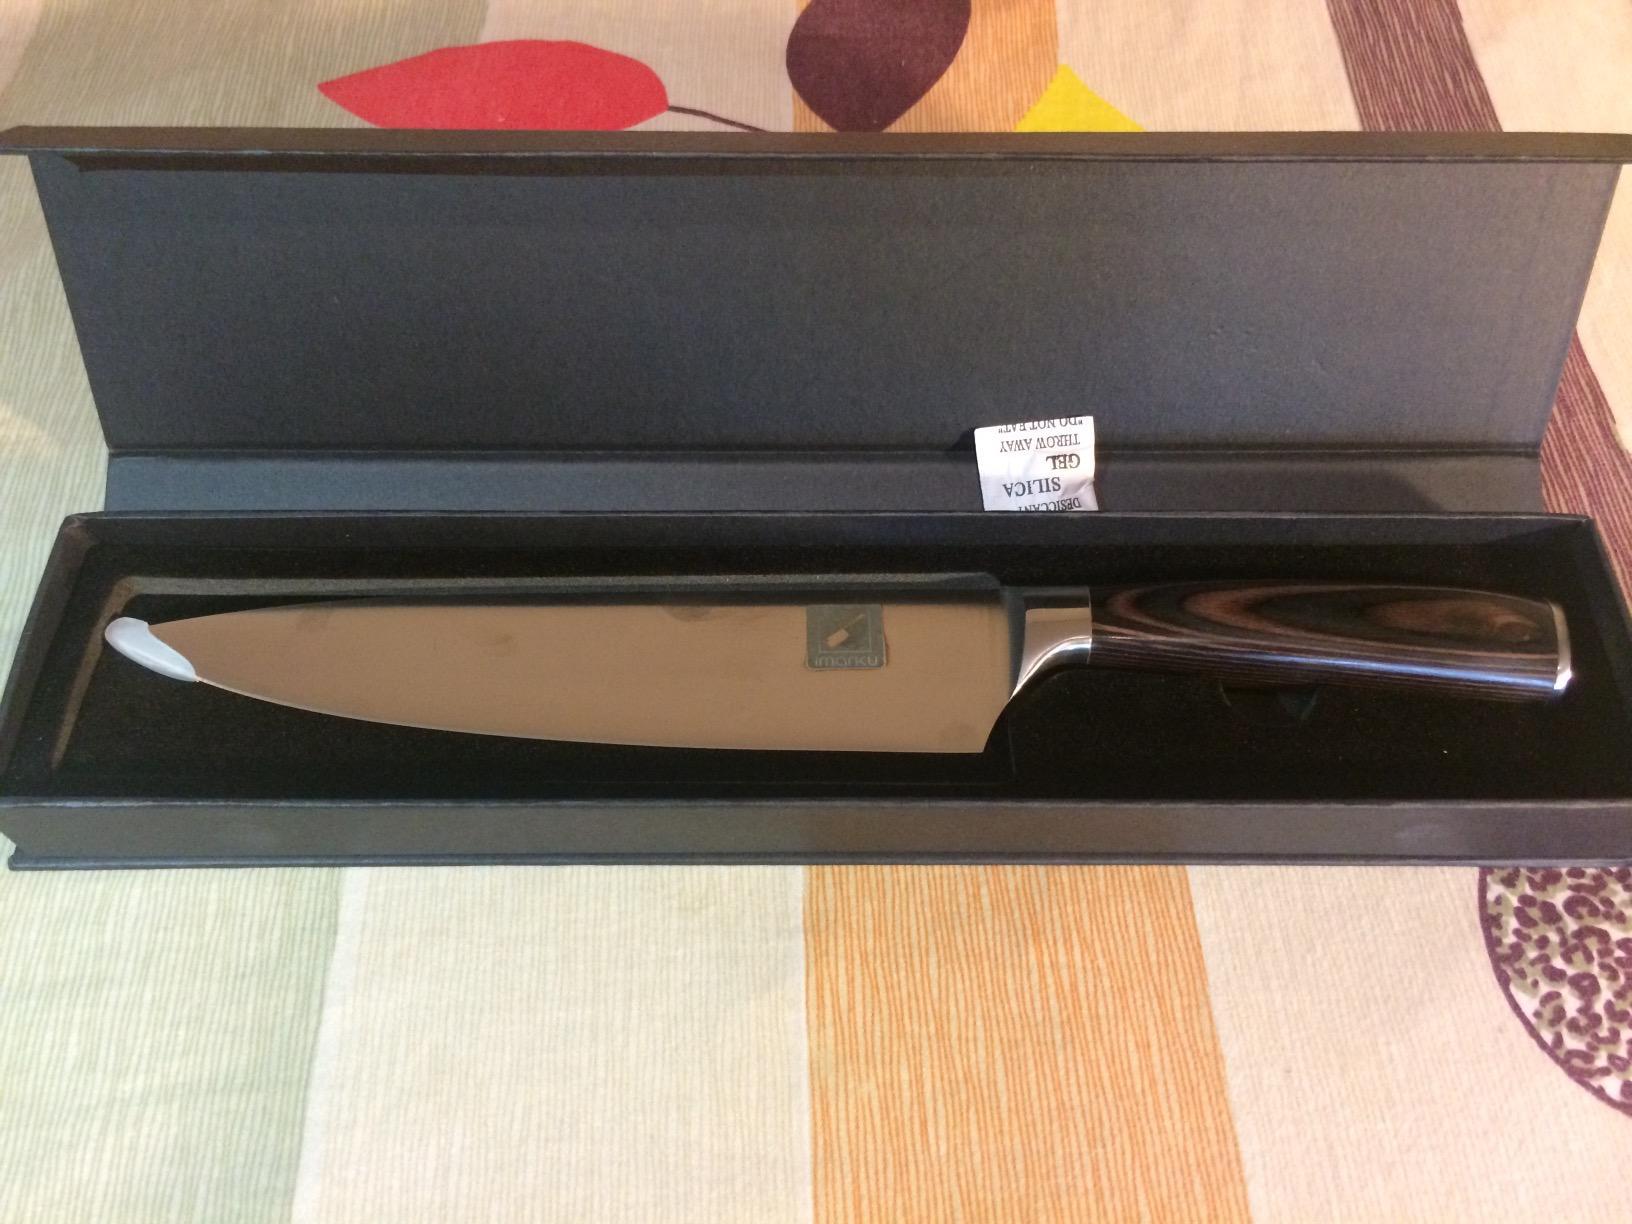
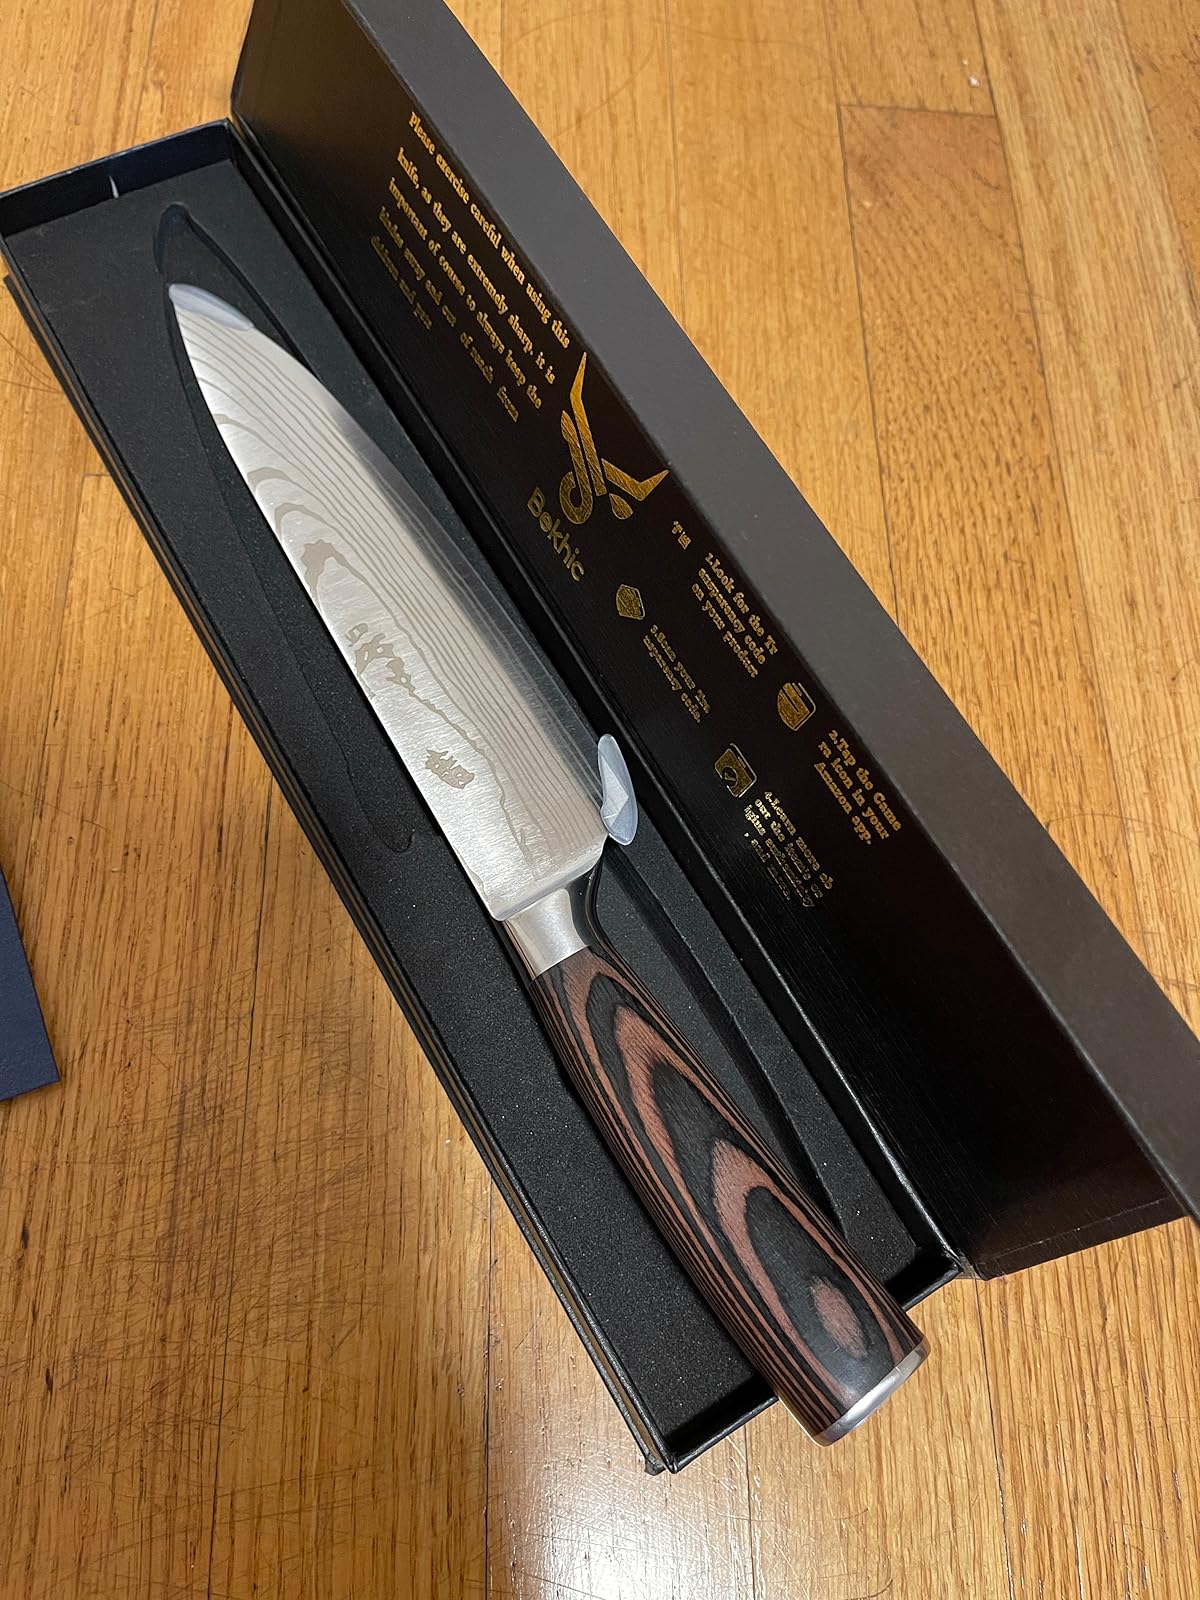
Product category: items_knife
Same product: no